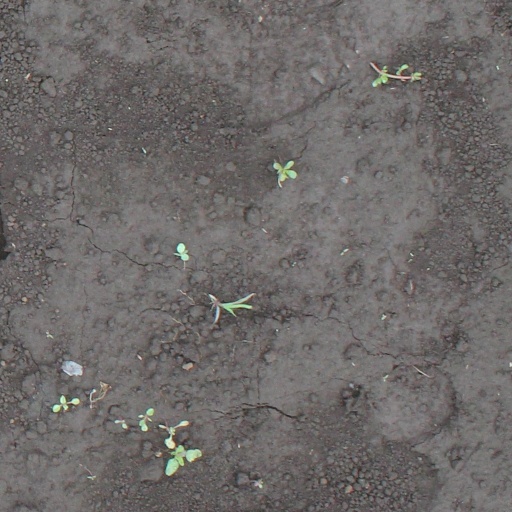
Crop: soybean